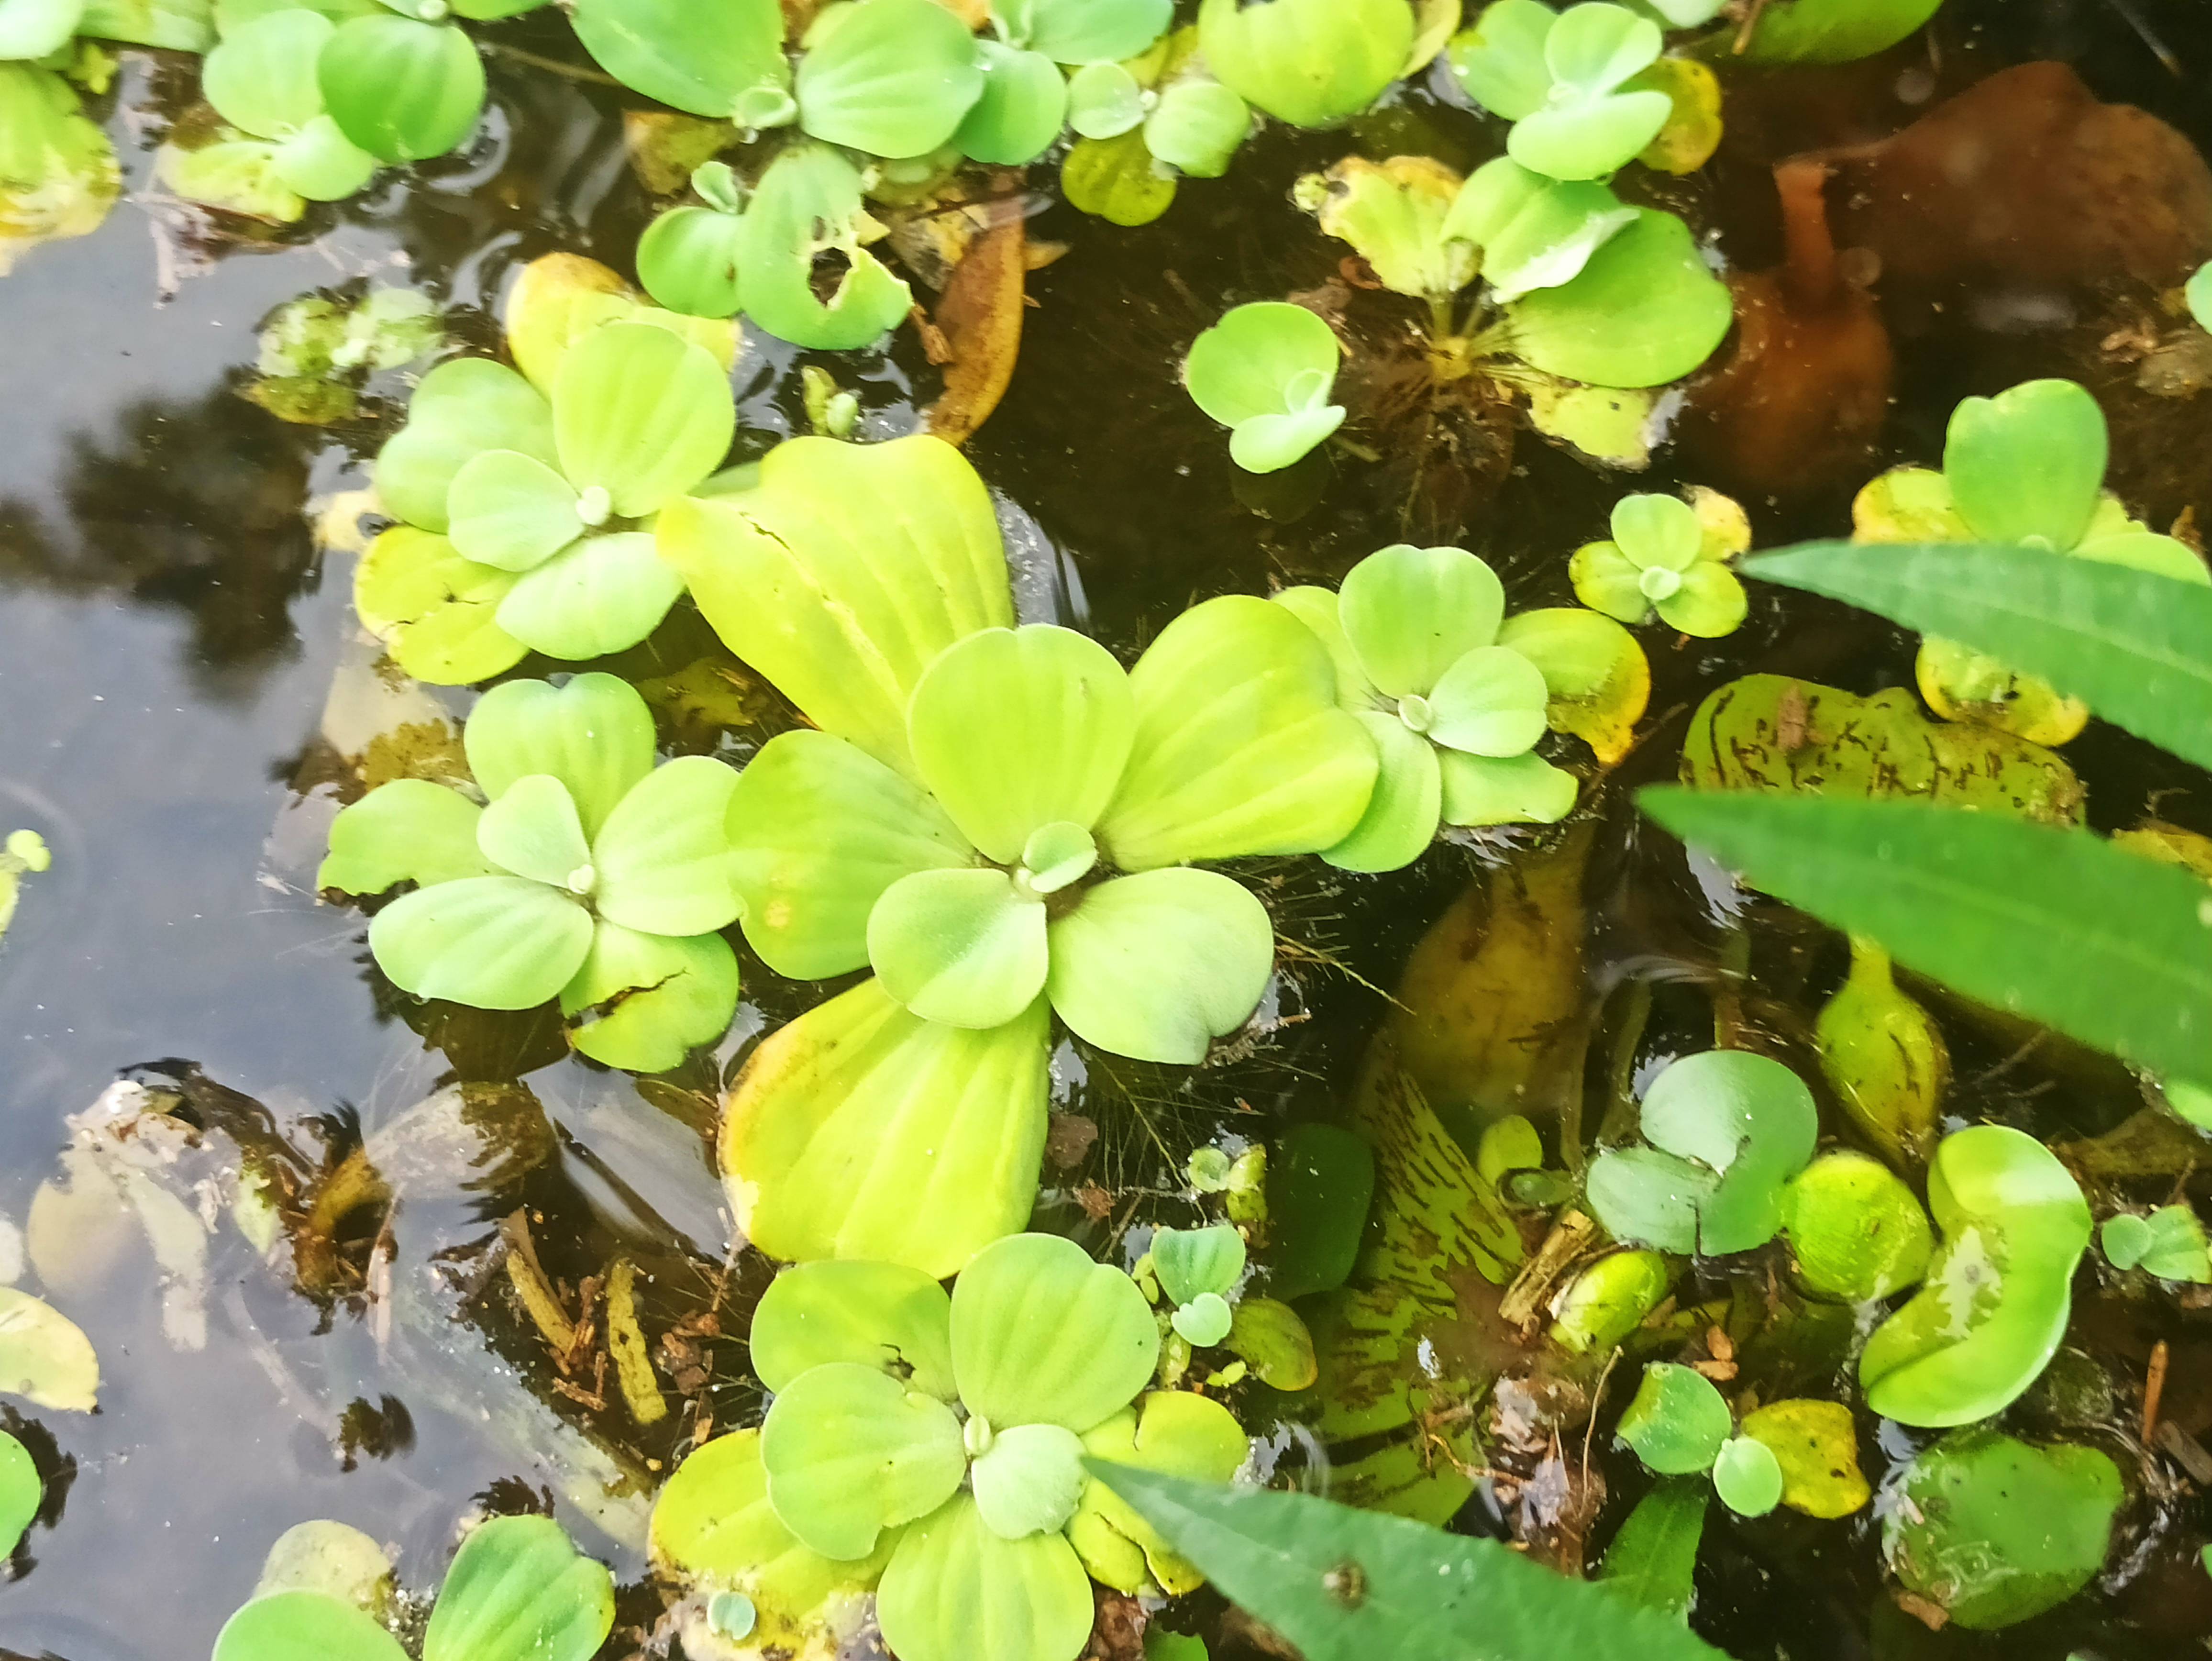
Species: Water Lettuce (Pistia stratiotes)